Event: Typhoon Ruby
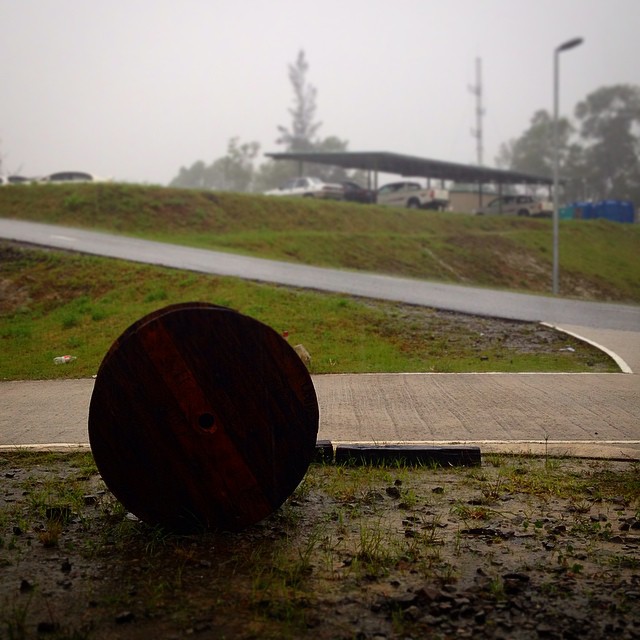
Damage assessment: damage